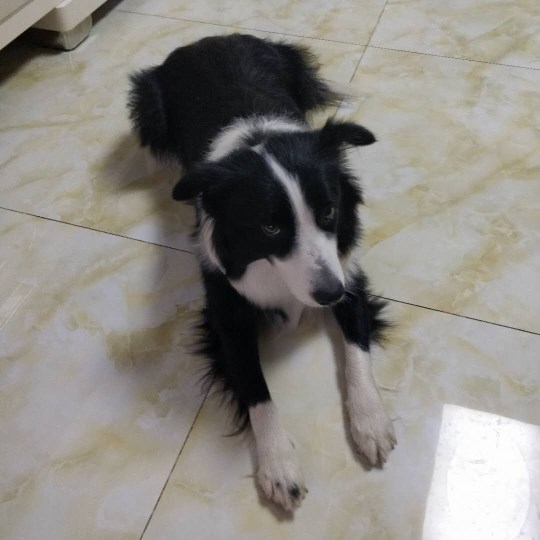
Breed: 2594-n000109-Border_collie